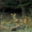
Label: deer